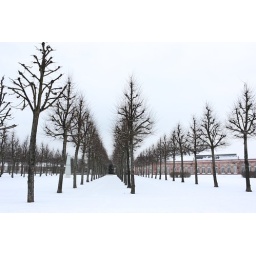
A shot of lots of trees standing in a row with snow on the ground.